Paulette Reck

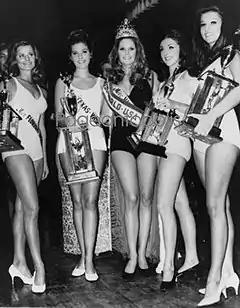
At the 1969 Miss World USA contest. Paulette Reck was second runner up: she is on the far right.

Paulette Reck (born c. 1948) is a former pageant titleholder from Baltimore, Maryland who has competed in the Miss USA pageant.